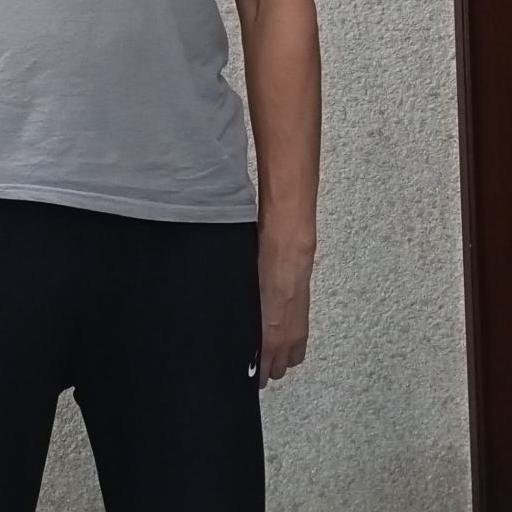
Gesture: no_gesture